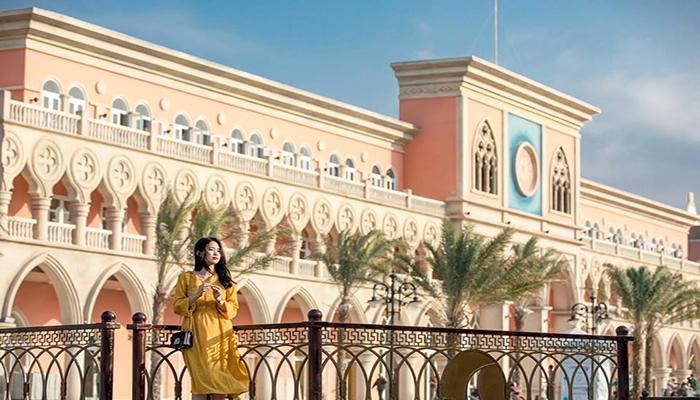
ở cạnh lan can có sự xuất hiện của một cô gái mặc váy màu vàng